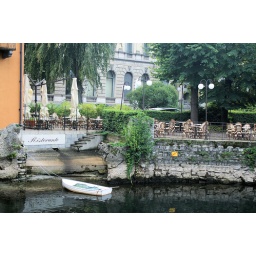
Took this from a small bridge overlooking this restaurant near lake Como. The boat probably belongs to the owner.